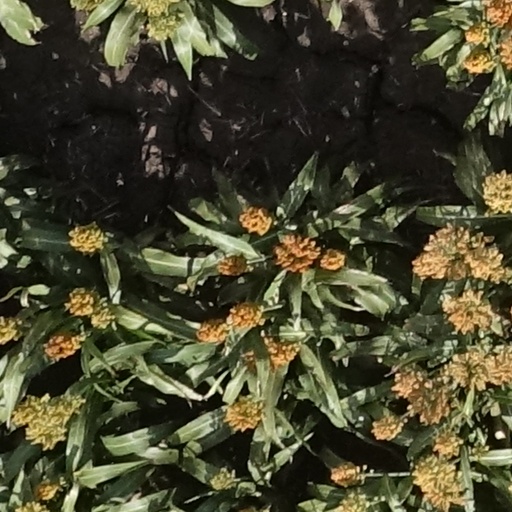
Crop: sorghum